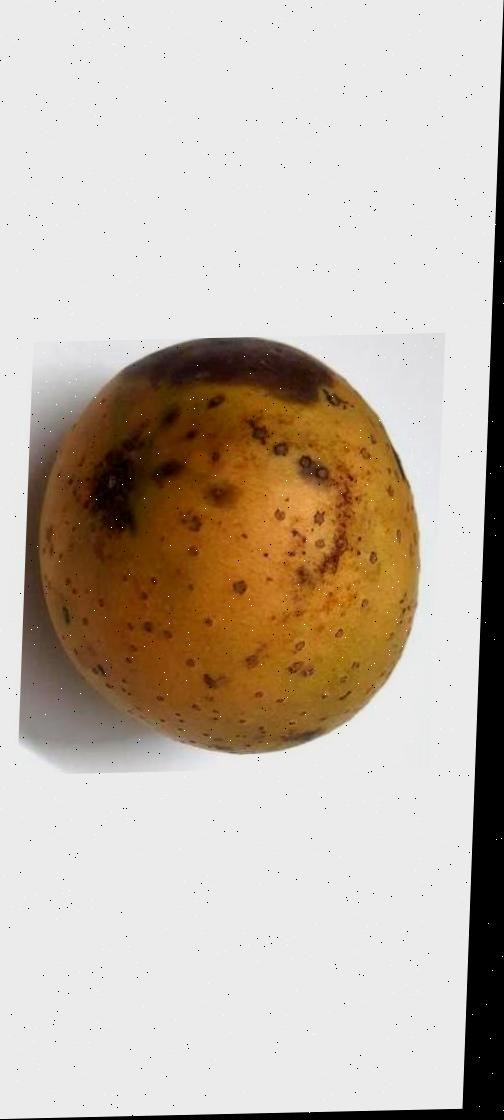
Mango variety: Gourmoti